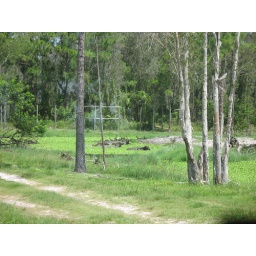
beast in the green lake.JPG